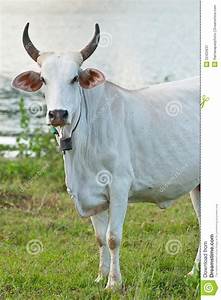
Label: cow